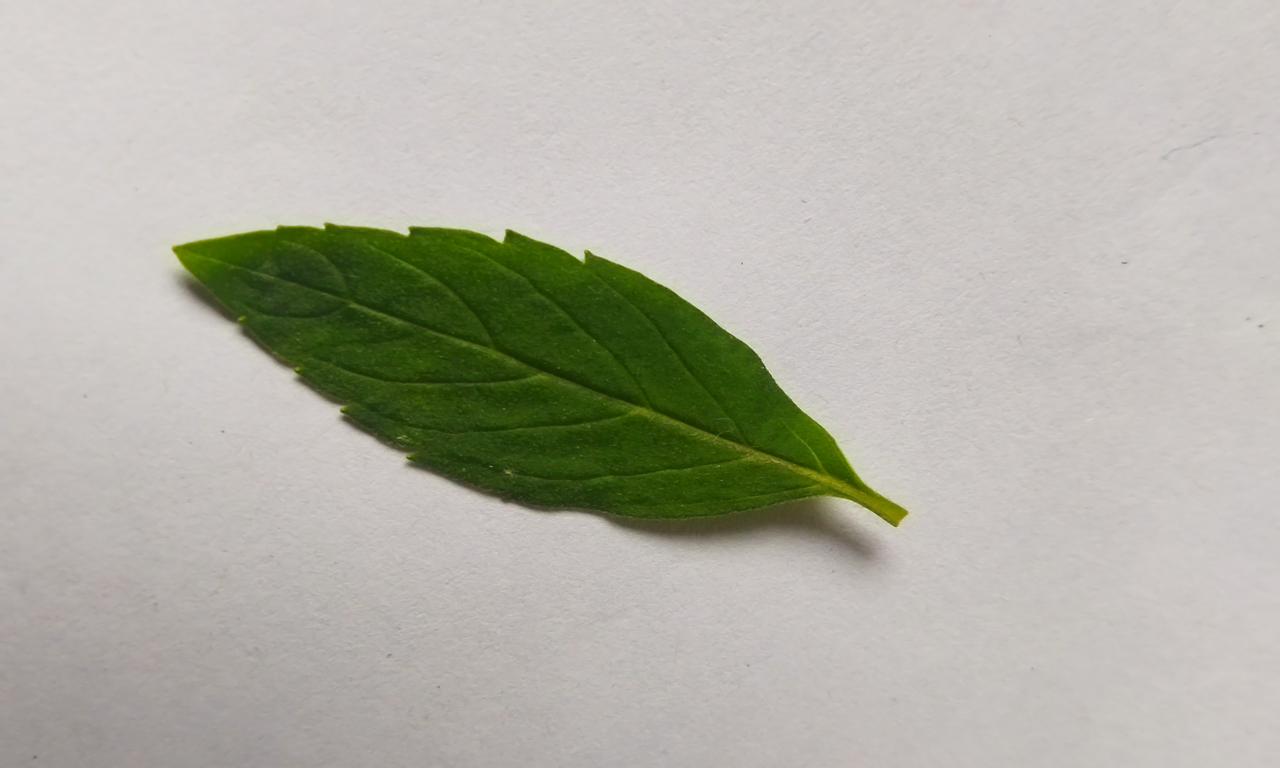
Label: Fresh